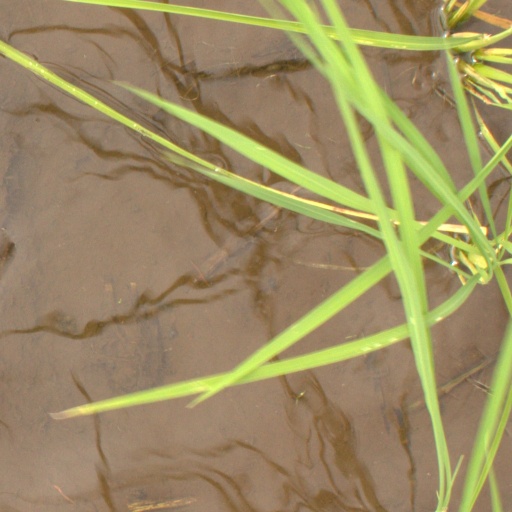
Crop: rice